Polaris mine

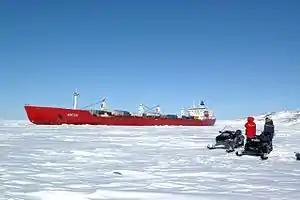

In 1964 Vancouver-based Cominco optioned all the mineral claims in Canada's Arctic that were controlled by Bankaro Mines. Mineral and economic assessments resulted in a 23 million ton reserve at a zinc grade of 14.1 per cent. Approval of the project was obtained in 1979, then Prime Minister Joe Clark waived environmental assessment hearings and pledged to ship half of the concentrate from the mine in the federally owned icebreaker MV Arctic. The entire mineral processing plant, power plant and workshop were built upon a barge and travelled from Quebec to the mine site. In 1981 the mine commenced production. The Polaris mine employed over 250 people. Although only 20 mine employees were from northern Canada, thirty percent of employment in Resolute was directly related to the mine.